Exercise

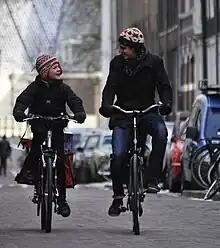
Cycling is a popular form of exercise.

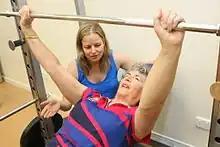

Exercise or working out is physical activity that enhances or maintains fitness and overall health. It is performed for various reasons, including weight loss or maintenance, to aid growth and improve strength, develop muscles and the cardiovascular system, prevent injuries, hone athletic skills, improve health, or simply for enjoyment. Many people choose to exercise outdoors where they can congregate in groups, socialize, and improve well-being as well as mental health.